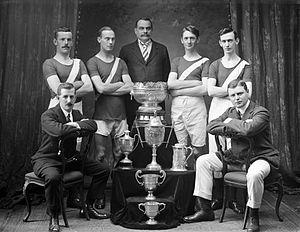
La ville de Waterford est la capitale du comté de Waterford en Irlande. C'est la principale ville de la région sud-est, et la cinquième du pays. Fondée en 914 par les Vikings, c'est la plus ancienne cité de l'île.